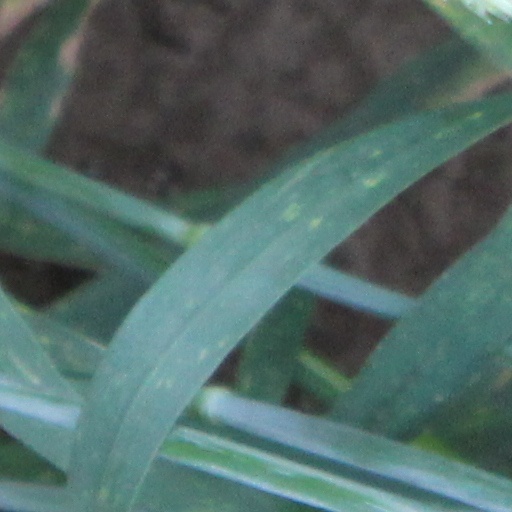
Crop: wheat